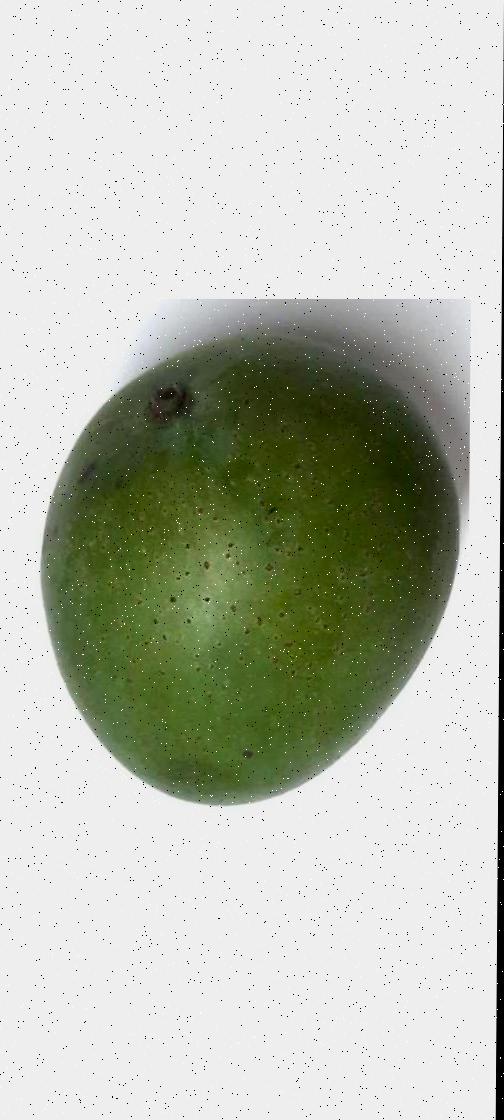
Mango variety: Ashshina Zhinuk